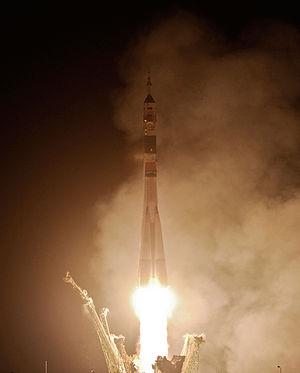
Soyouz TMA-20 est une mission spatiale dont le lancement a eu lieu le 15 décembre 2010 depuis le cosmodrome de Baïkonour. Elle a transporté trois membres d'équipage de l'Expédition 26 vers la station spatiale internationale. Il s'agit du 108ᵉ vol d'un vaisseau Soyouz depuis le premier en 1967.